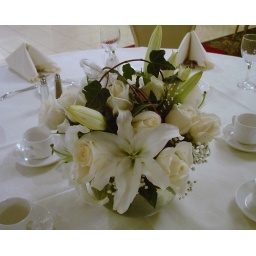
White lillies and roses in a classic rose bowl